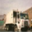
Label: truck